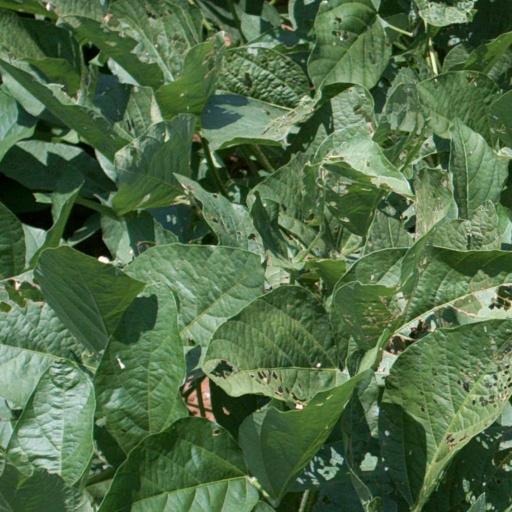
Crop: soybean